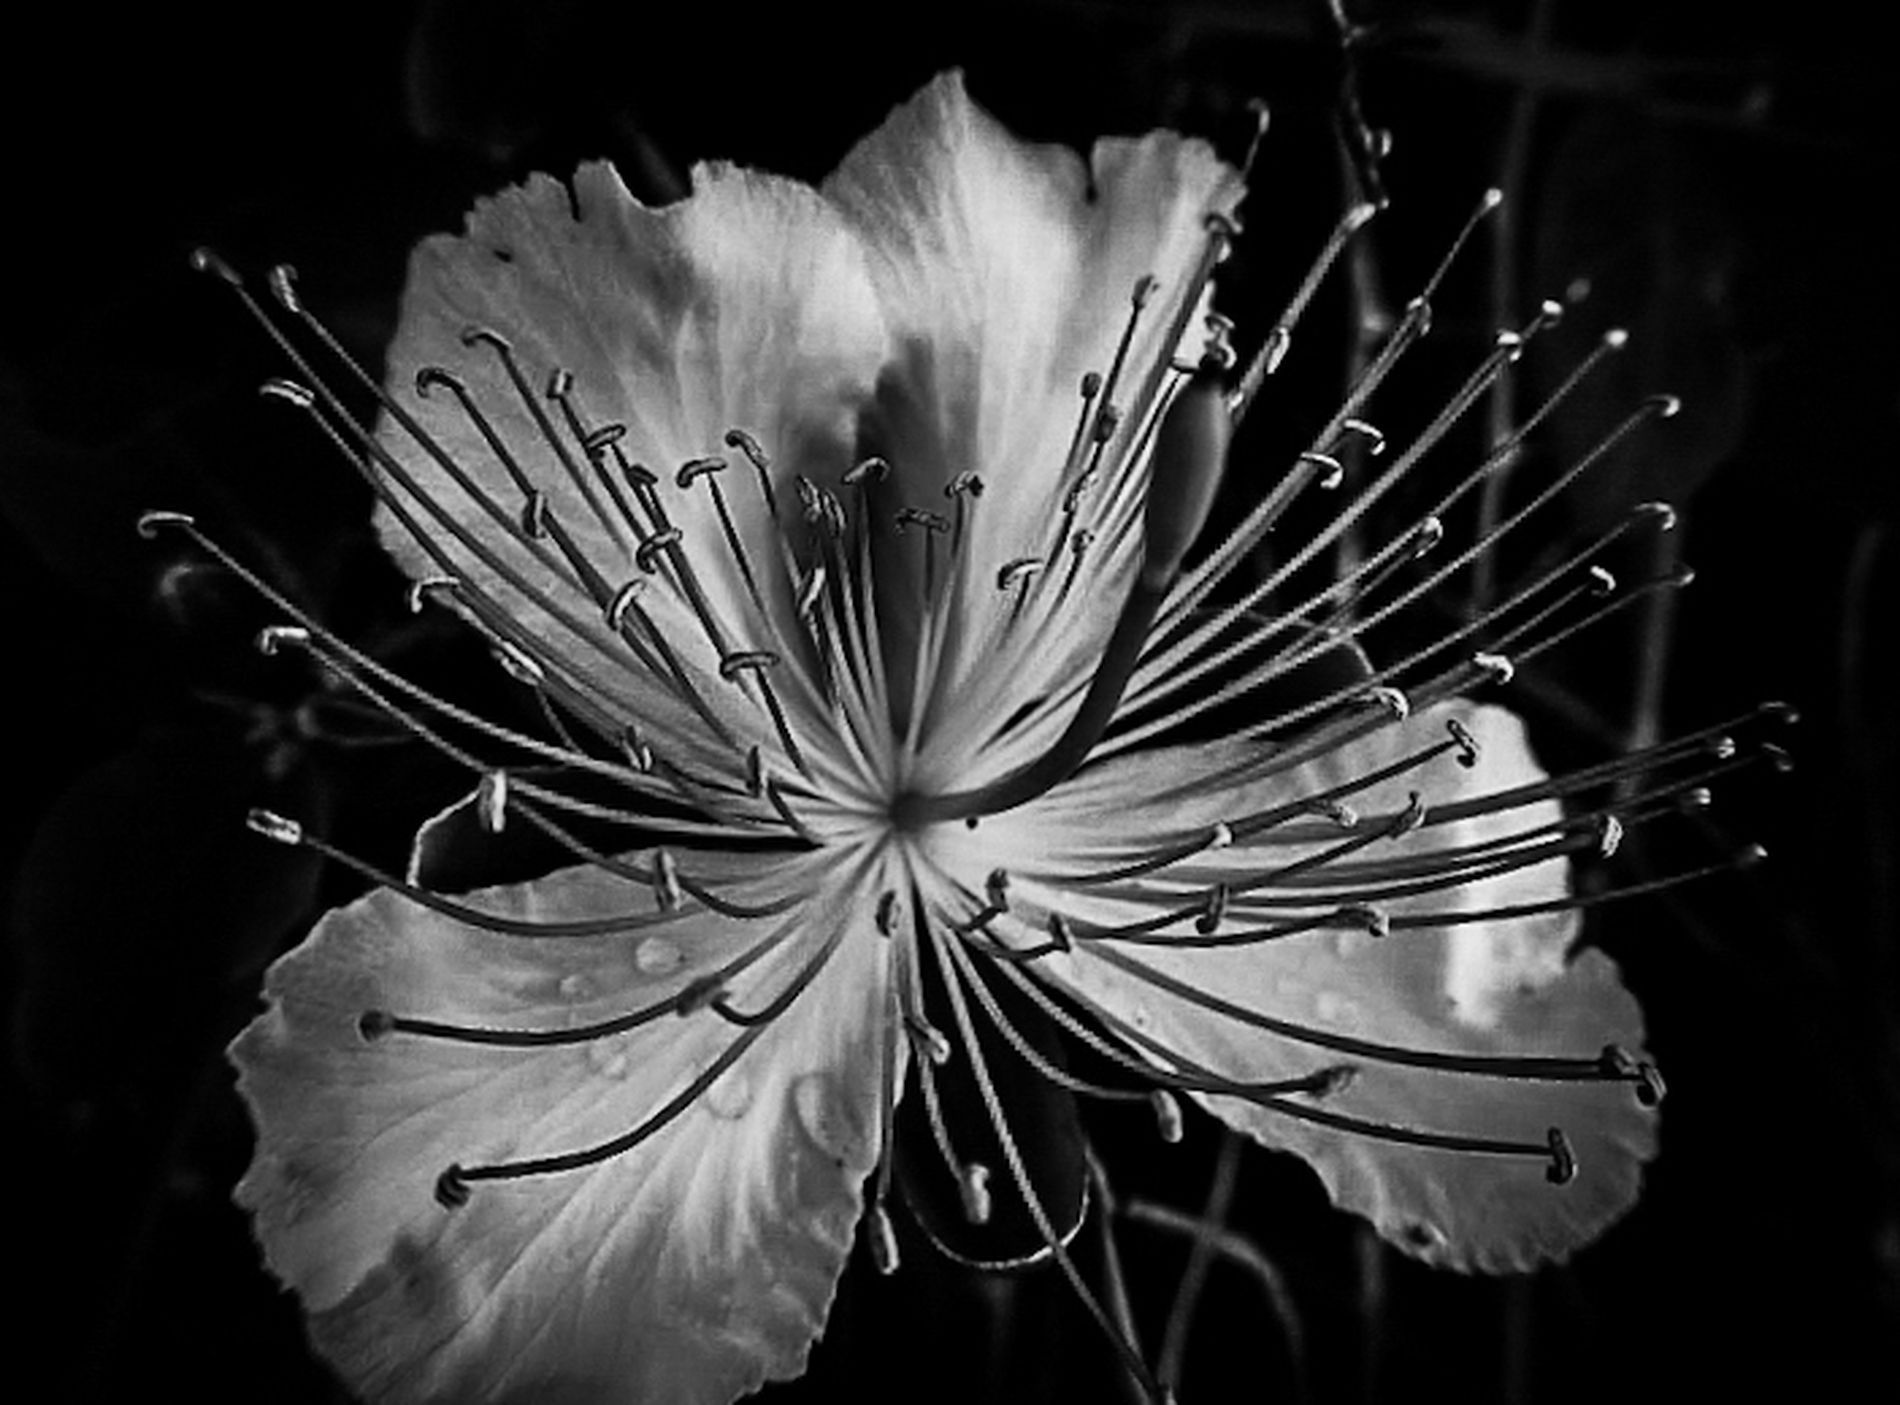
Black and white flower
A prominent flower with fine details and long filaments in an artistic black and white scene
The image shows a flower captured in black and white highlighting the artistic composition and fine details of its petals and stamens in a striking visual contrast
Labels: Plant, Pollen, Flower, Petal, Anther, Animal, Invertebrate, Spider, Geranium, Acanthaceae